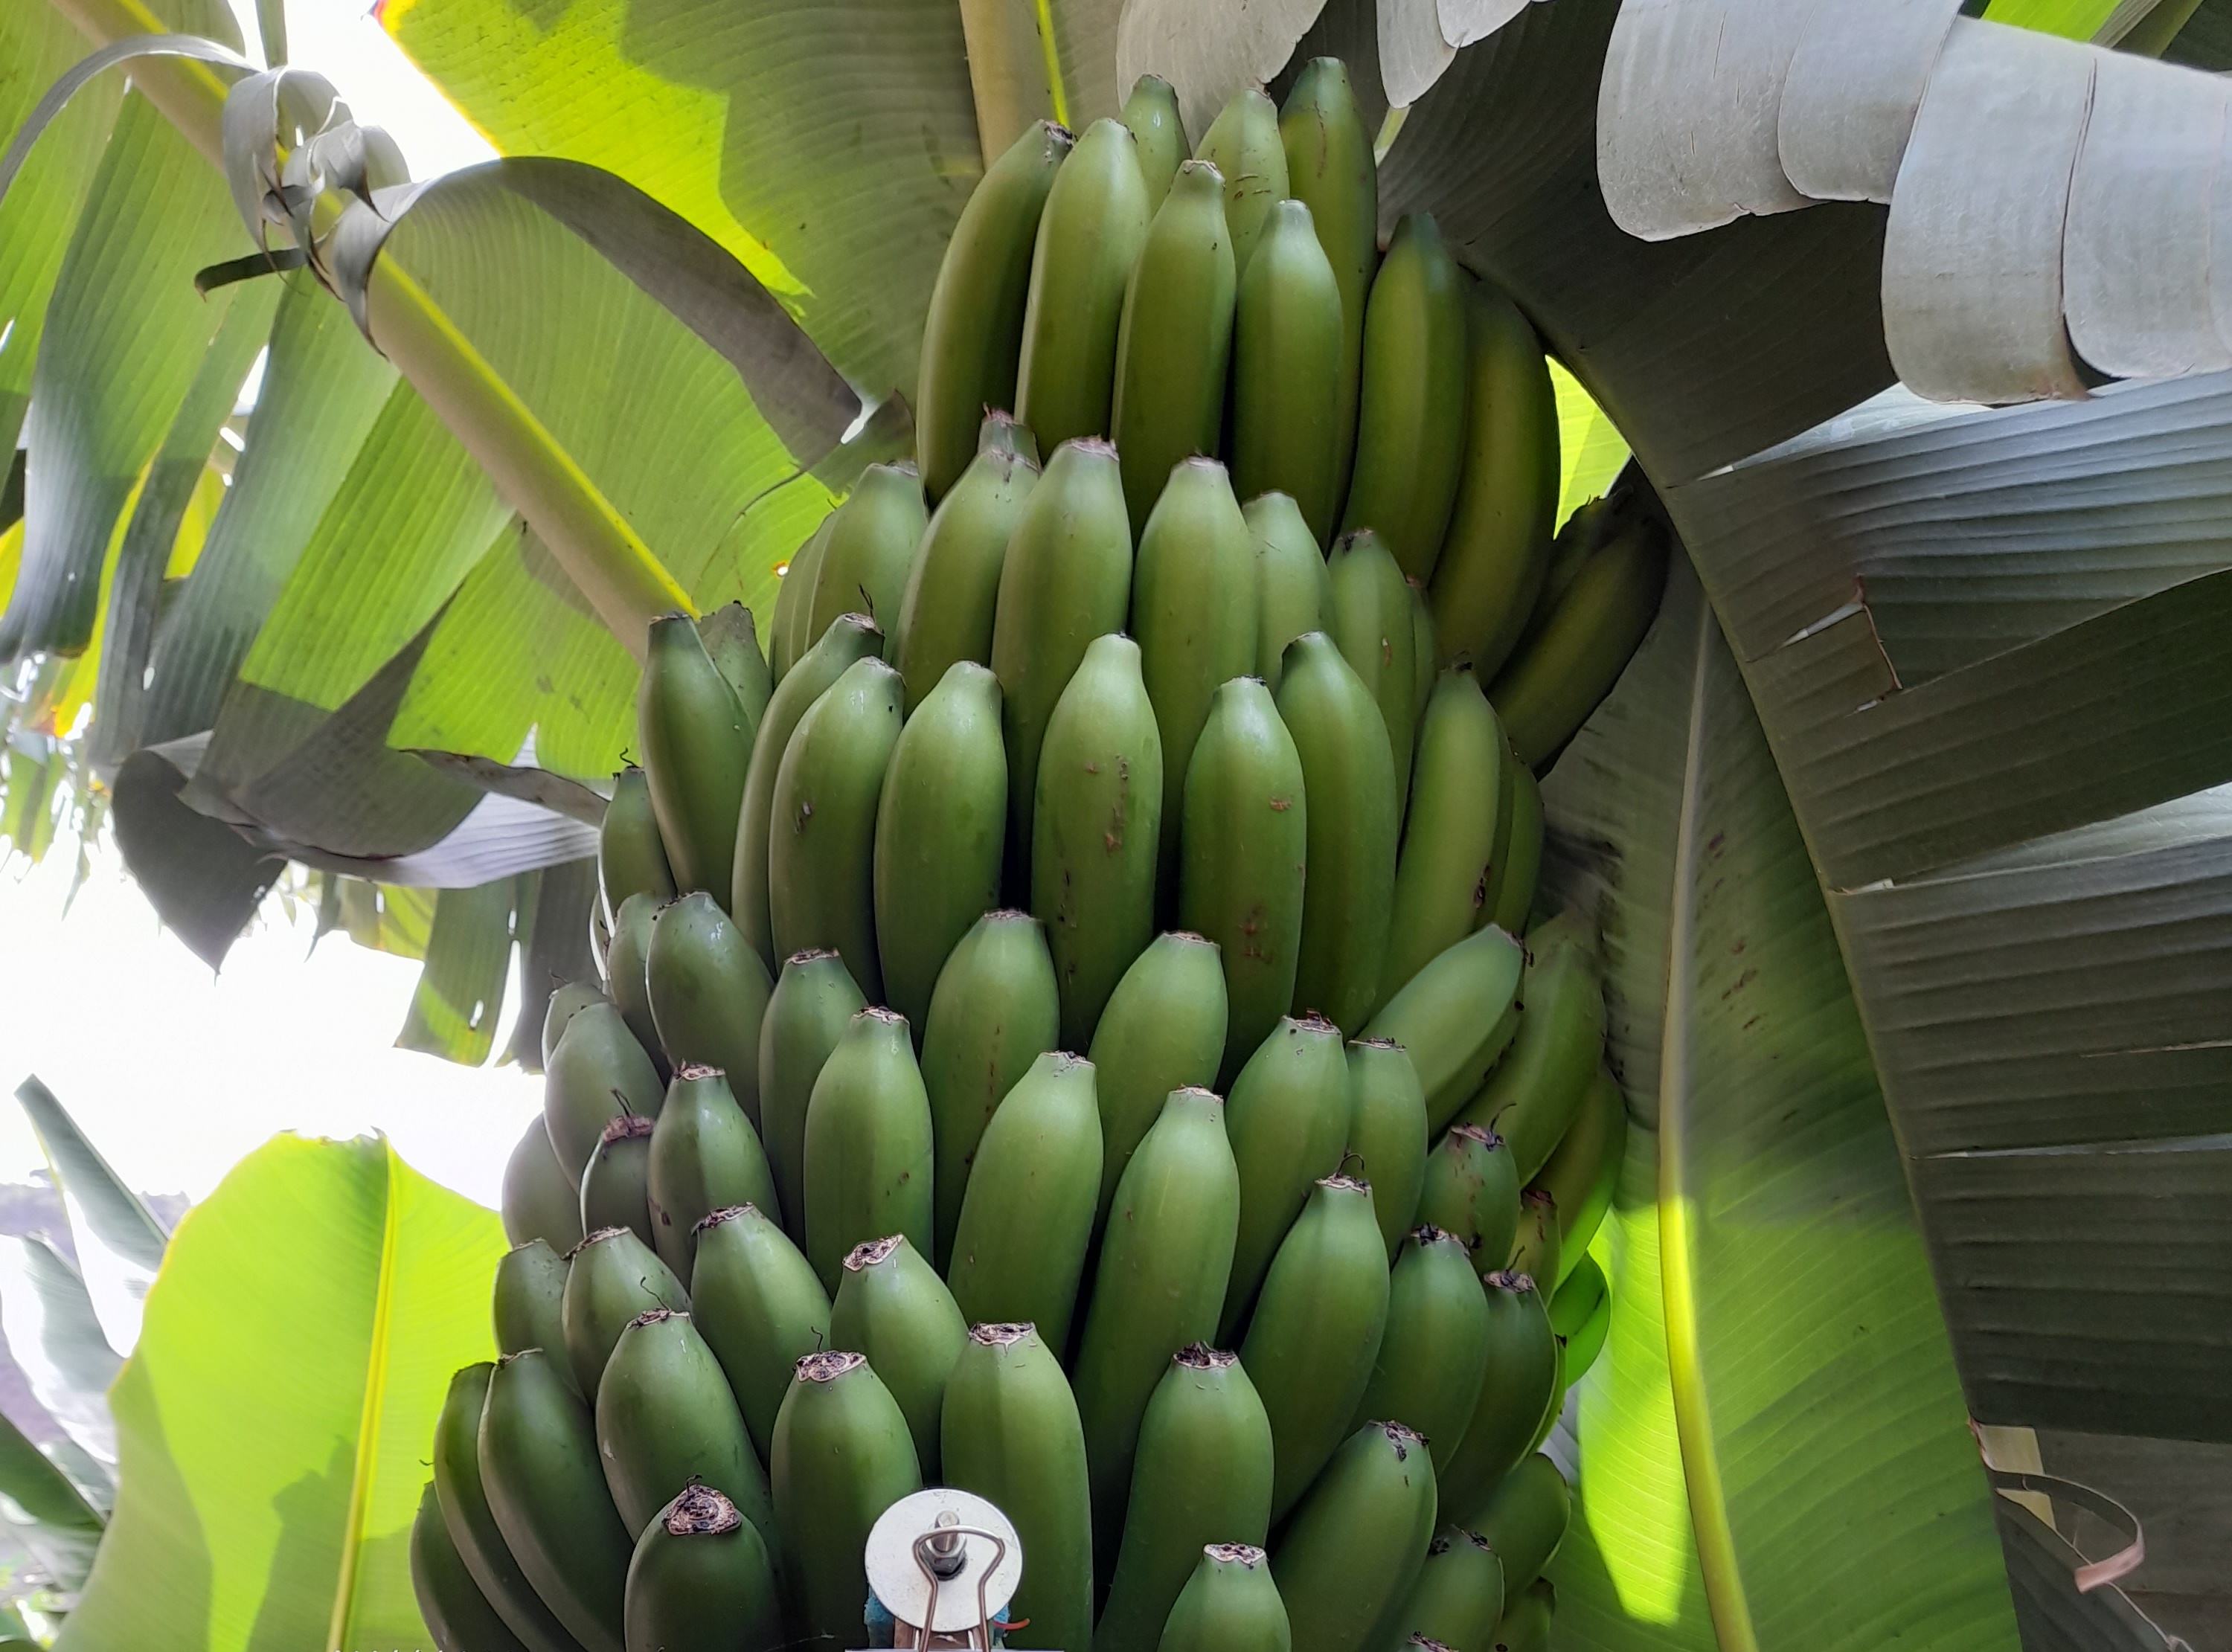
Label: Cut